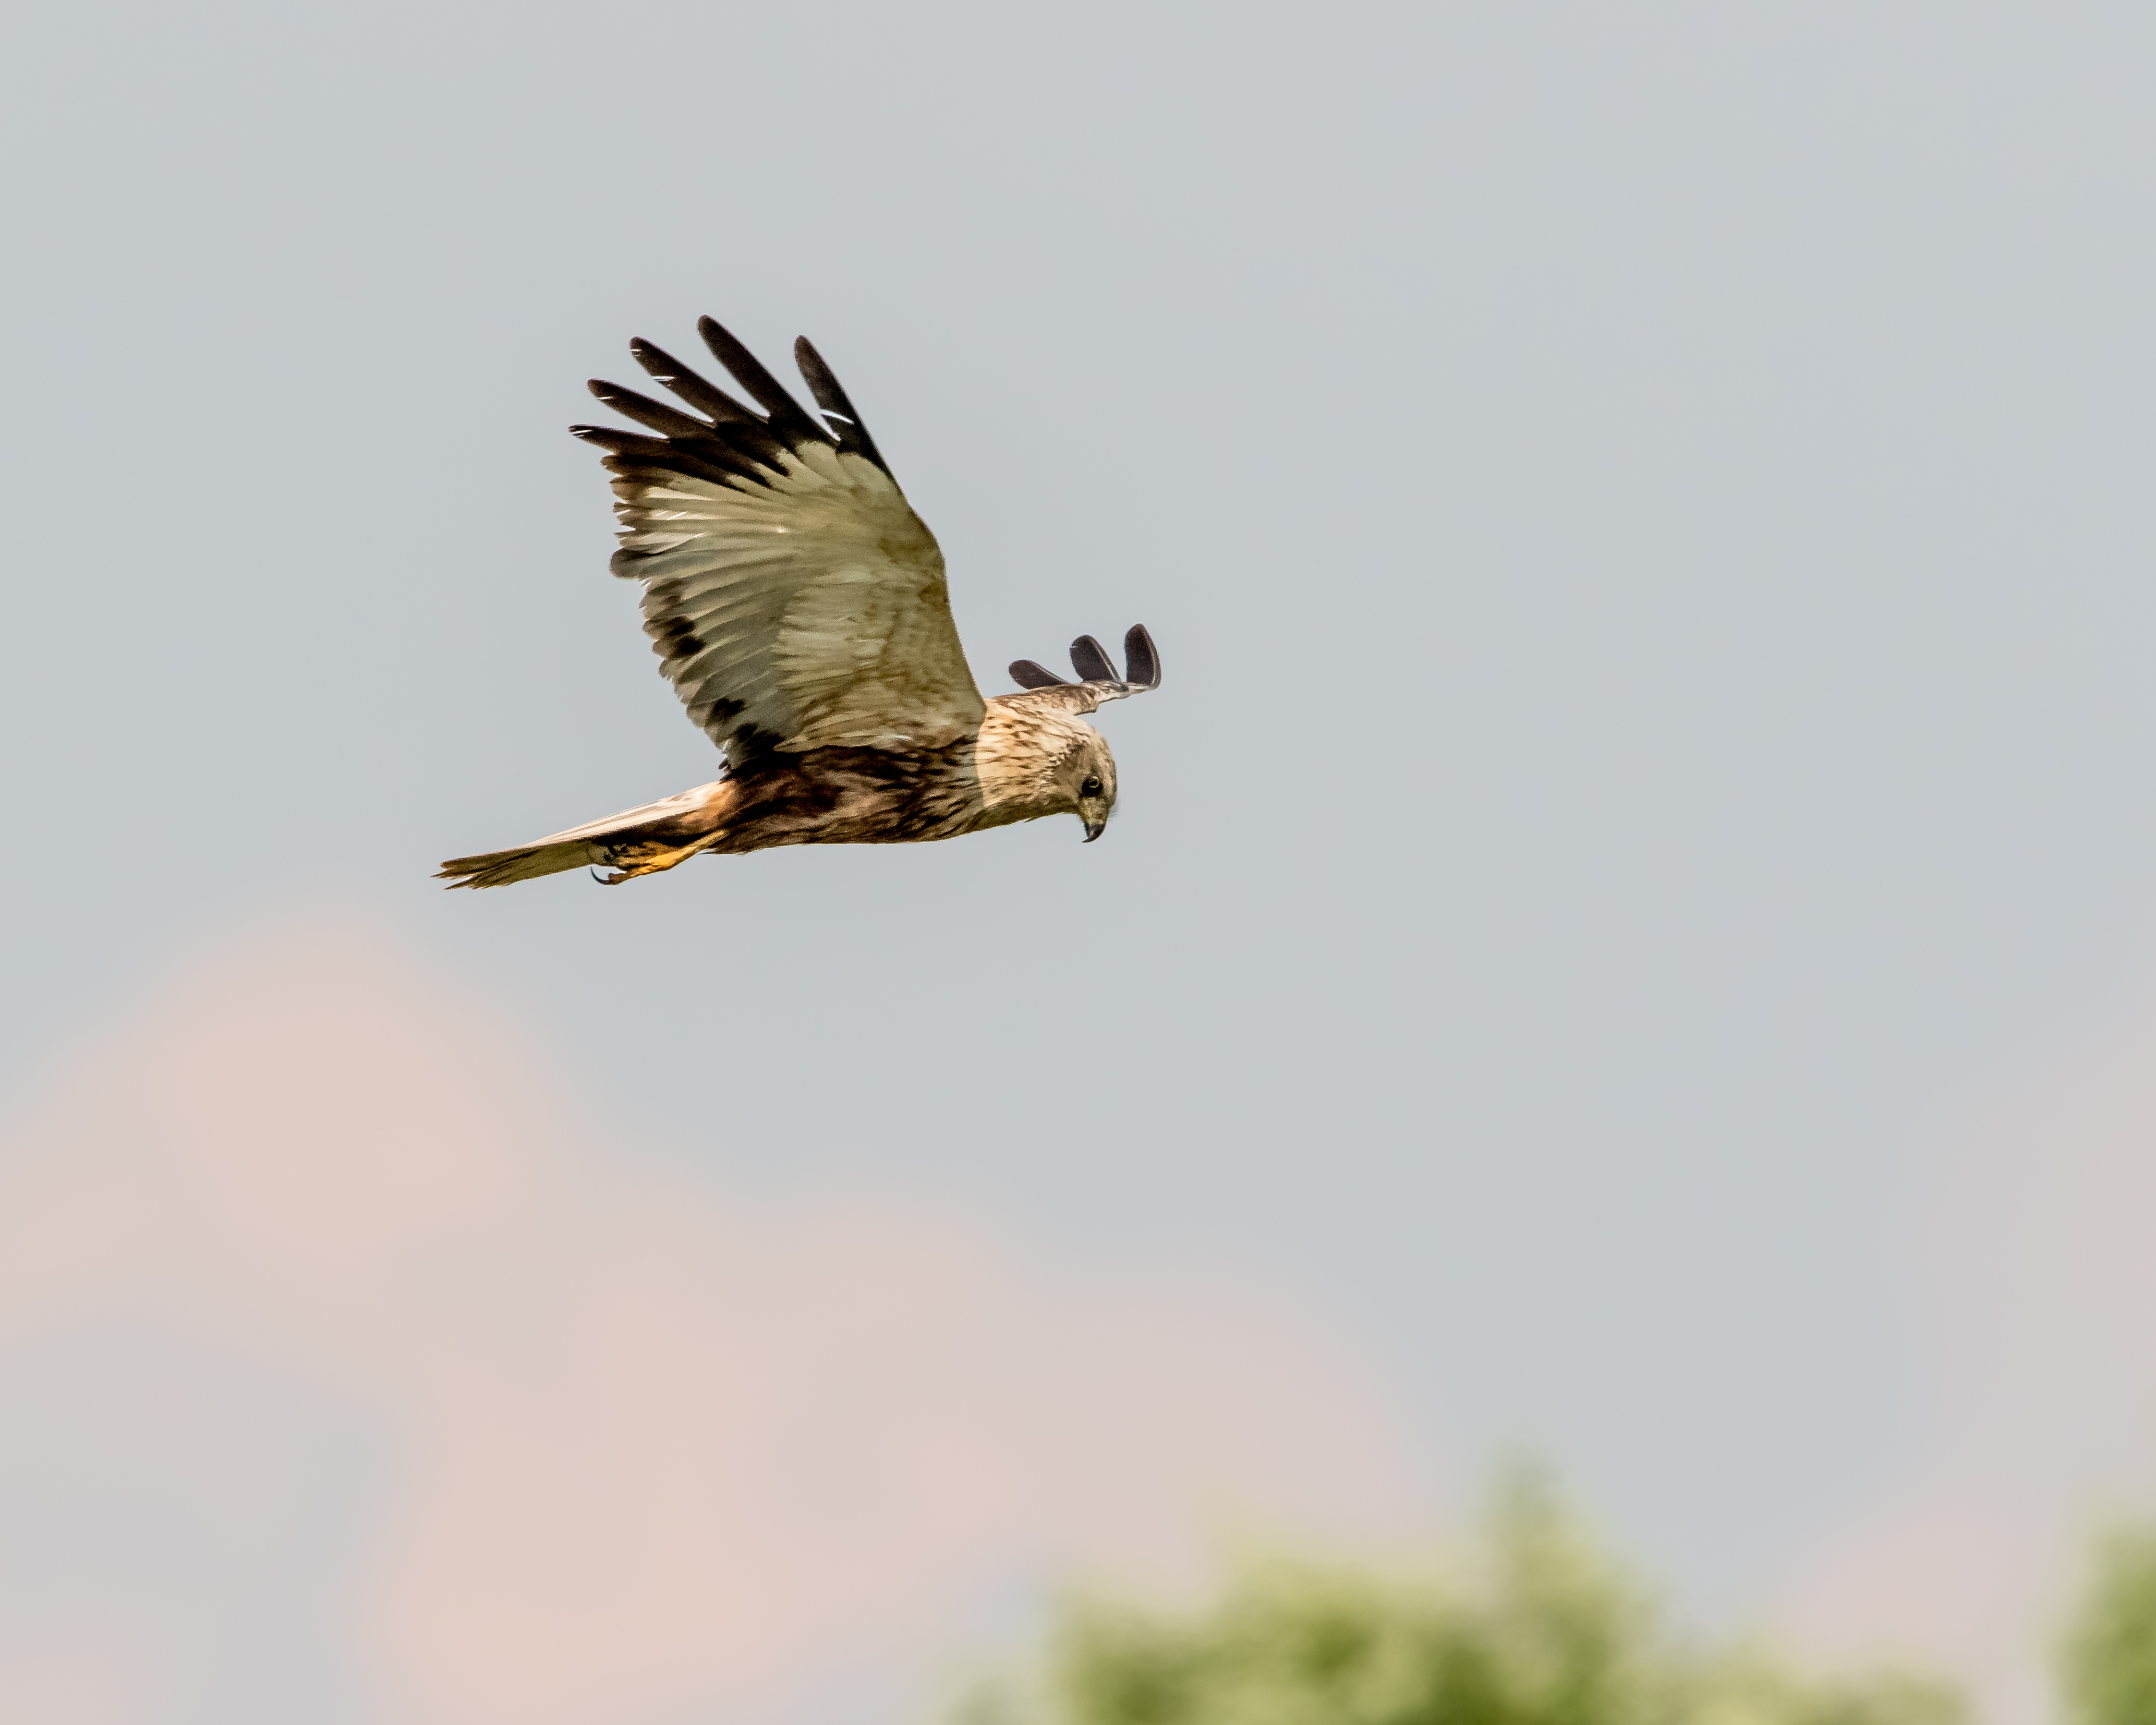
bird, wing, beak, hawk, fauna, bird of prey, vertebrate, hunting, falcon, buzzard, inflight, bif, andymorffew, morffew, searching, marshharrier, perching bird, accipitriformes